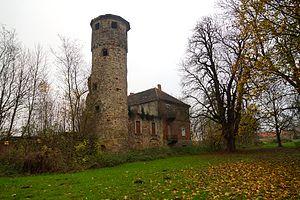
Erxleben (Eggenstedt), Allemagne: Château d'Eggenstedt (Ejjenstee), façade méridionale